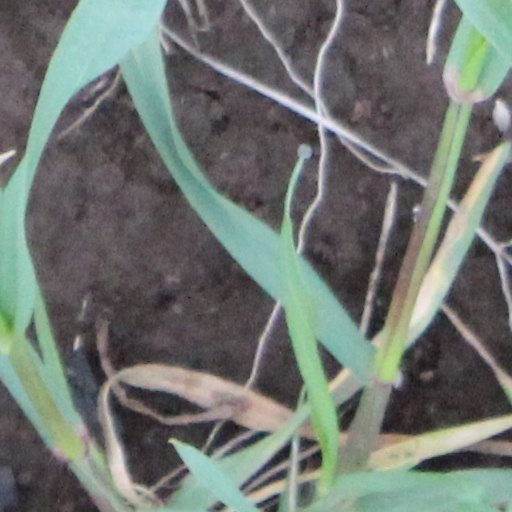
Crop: wheat